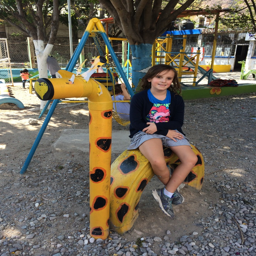
more pvc and more tires used at a local playground .